Imperial County of Ortenburg

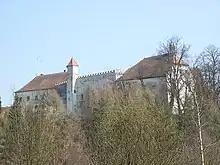
Ortenburg Castle, Bavaria, ancestral seat of Imperial Counts of Ortenburg

Under Count Joachim of Ortenburg-Neuortenburg, the state turned to Protestantism in 1563, fiercely opposed by Duke Albert V of Bavaria challenging Ortenburg's Imperial immediacy which, however, was confirmed by the Imperial Chamber Court in 1573. The county remained a Lutheran enclave within the mainly Catholic Bavarian lands and became a refuge for expellees during the Thirty Years' War.